888 Naval Air Squadron

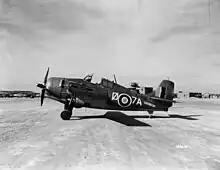
Grumman Martlet Mk II of 888 NAS, Oran, Dec. 1942

888 Naval Air Squadron, a fleet fighter unit, was established at RNAS Lee-on-Solent (HMS "Daedalus"), Hampshire, on 1 November 1941. Initially equipped with six Grumman Martlet Mk I, an American carrier-borne fighter aircraft, the squadron transitioned to a fleet of twelve Grumman Martlet Mk II fighter aircraft before the conclusion of the year.